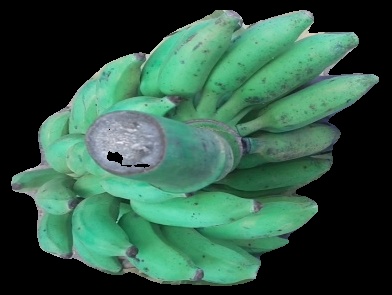
Variety: elakki-bale
Grade: grade3